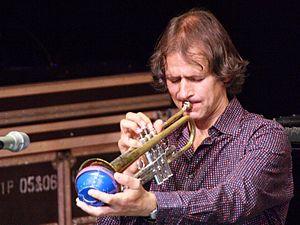
Markus Stockhausen est un trompettiste, improvisateur et compositeur allemand.